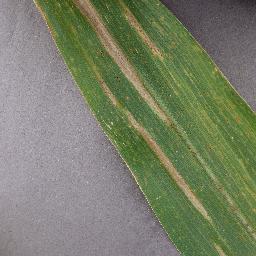
Label: Corn___Northern_Leaf_Blight